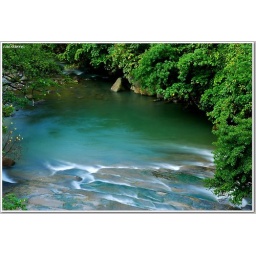
If I'm a fish in this deep green pond....